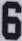
Number: 6